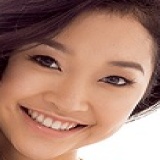
diễn viên Lana Condor